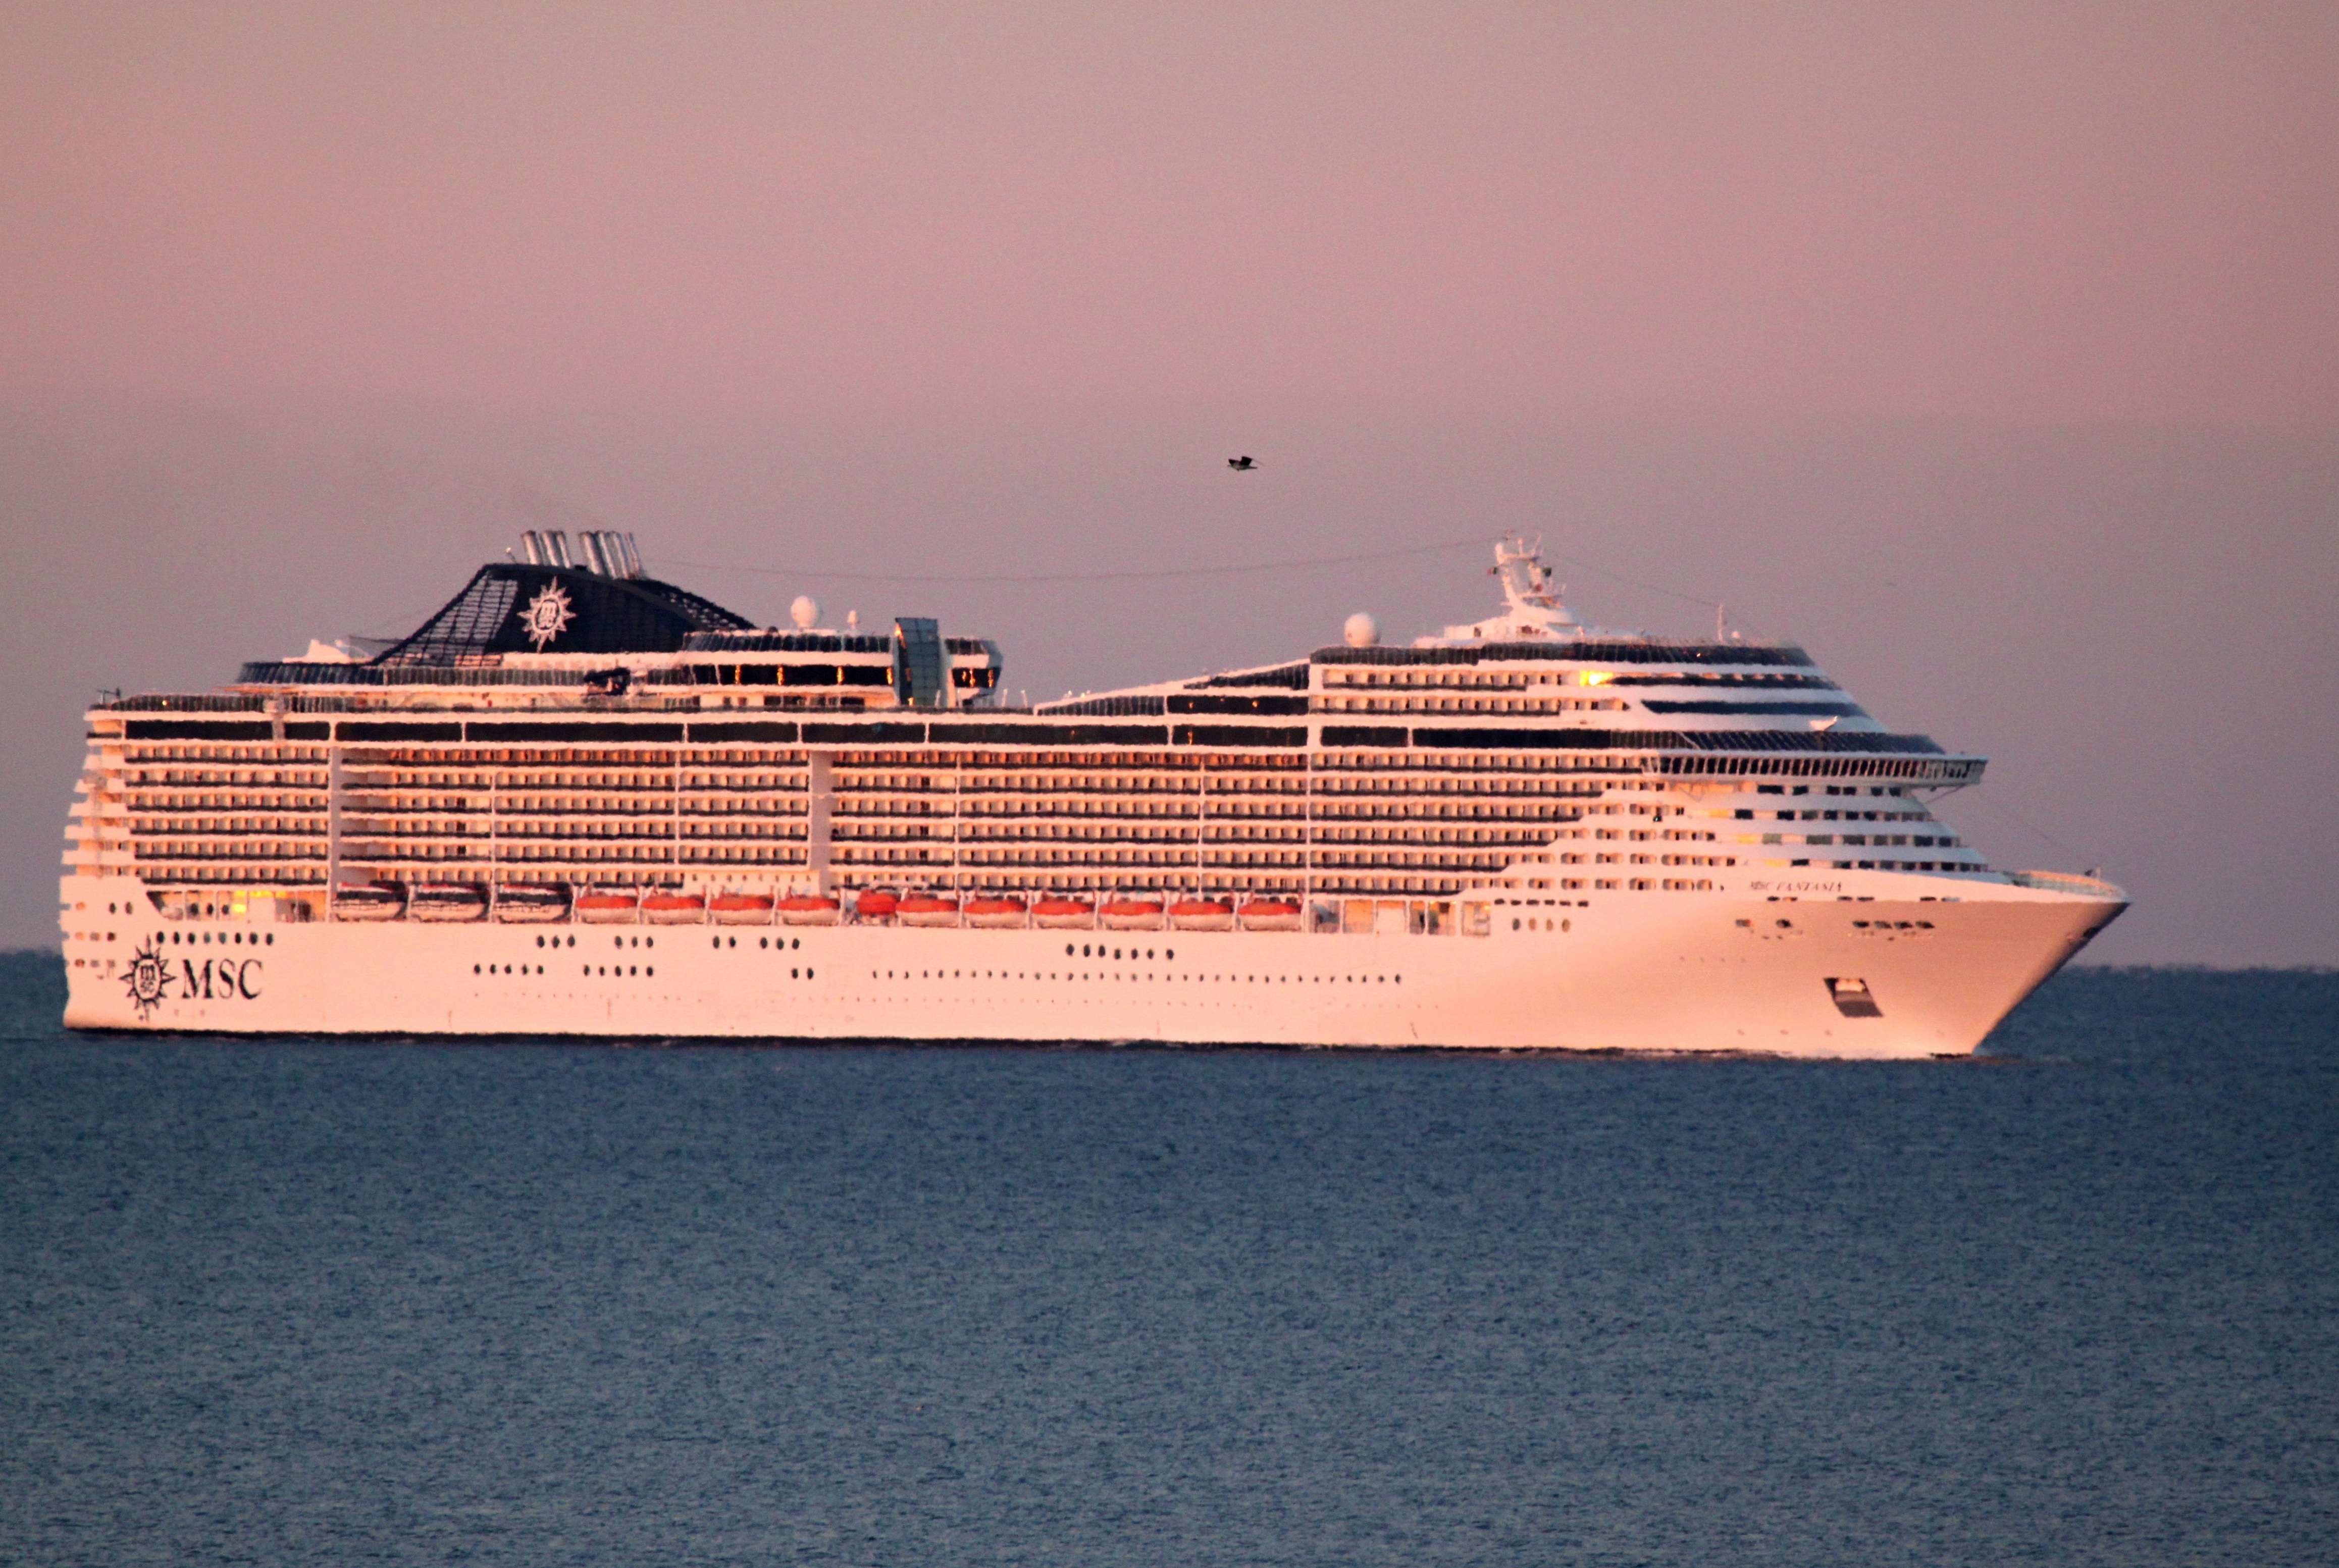
sea, coast, water, sunrise, traffic, morning, ship, summer, boot, mediterranean, vehicle, holiday, italy, port, cruise, sunny, rome, ships, watercraft, cruise ship, morning sun, passenger ship, on lake, freight transport, cruise ships, holiday cruise, ocean liner, msc fantasia